Derek Chauvin

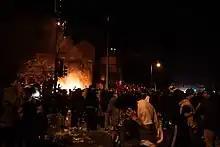
The Minneapolis Police Department's third precinct station where Chauvin was assigned to was overrun by demonstrators and set on fire on May 28, 2020

On May 25, 2020, Chauvin was one of four officers involved in arresting George Floyd on suspicion of using a counterfeit $20 bill at a market and was the field training officer for one of the other officers involved. Security camera footage from a nearby business did not show Floyd resisting the arrest. The criminal complaint stated that, based on body camera footage, Floyd repeatedly said he could not breathe while standing outside the police car, resisted getting in the car and fell down; he went to the ground face down. While Floyd was handcuffed and lying face down on the street, Chauvin knelt on Floyd's neck for more than nine minutes. After Chauvin placed his knee on Floyd's neck, Floyd repeatedly said "I can't breathe", "Mama", and "please". For part of the time, two other officers knelt on Floyd's back. During the final two minutes Floyd was motionless and had no pulse. Several bystanders took videos which were widely circulated and broadcast. Chauvin and the other officers involved were fired the day following the incident. While knee-to-neck restraints were allowed in Minnesota under certain circumstances, in the days that followed Chauvin's use of the technique was widely criticized by law enforcement experts as excessive. Public outrage over the incident and other issues of racial injustice led to mass protests in Minneapolis, the United States, and across the world.